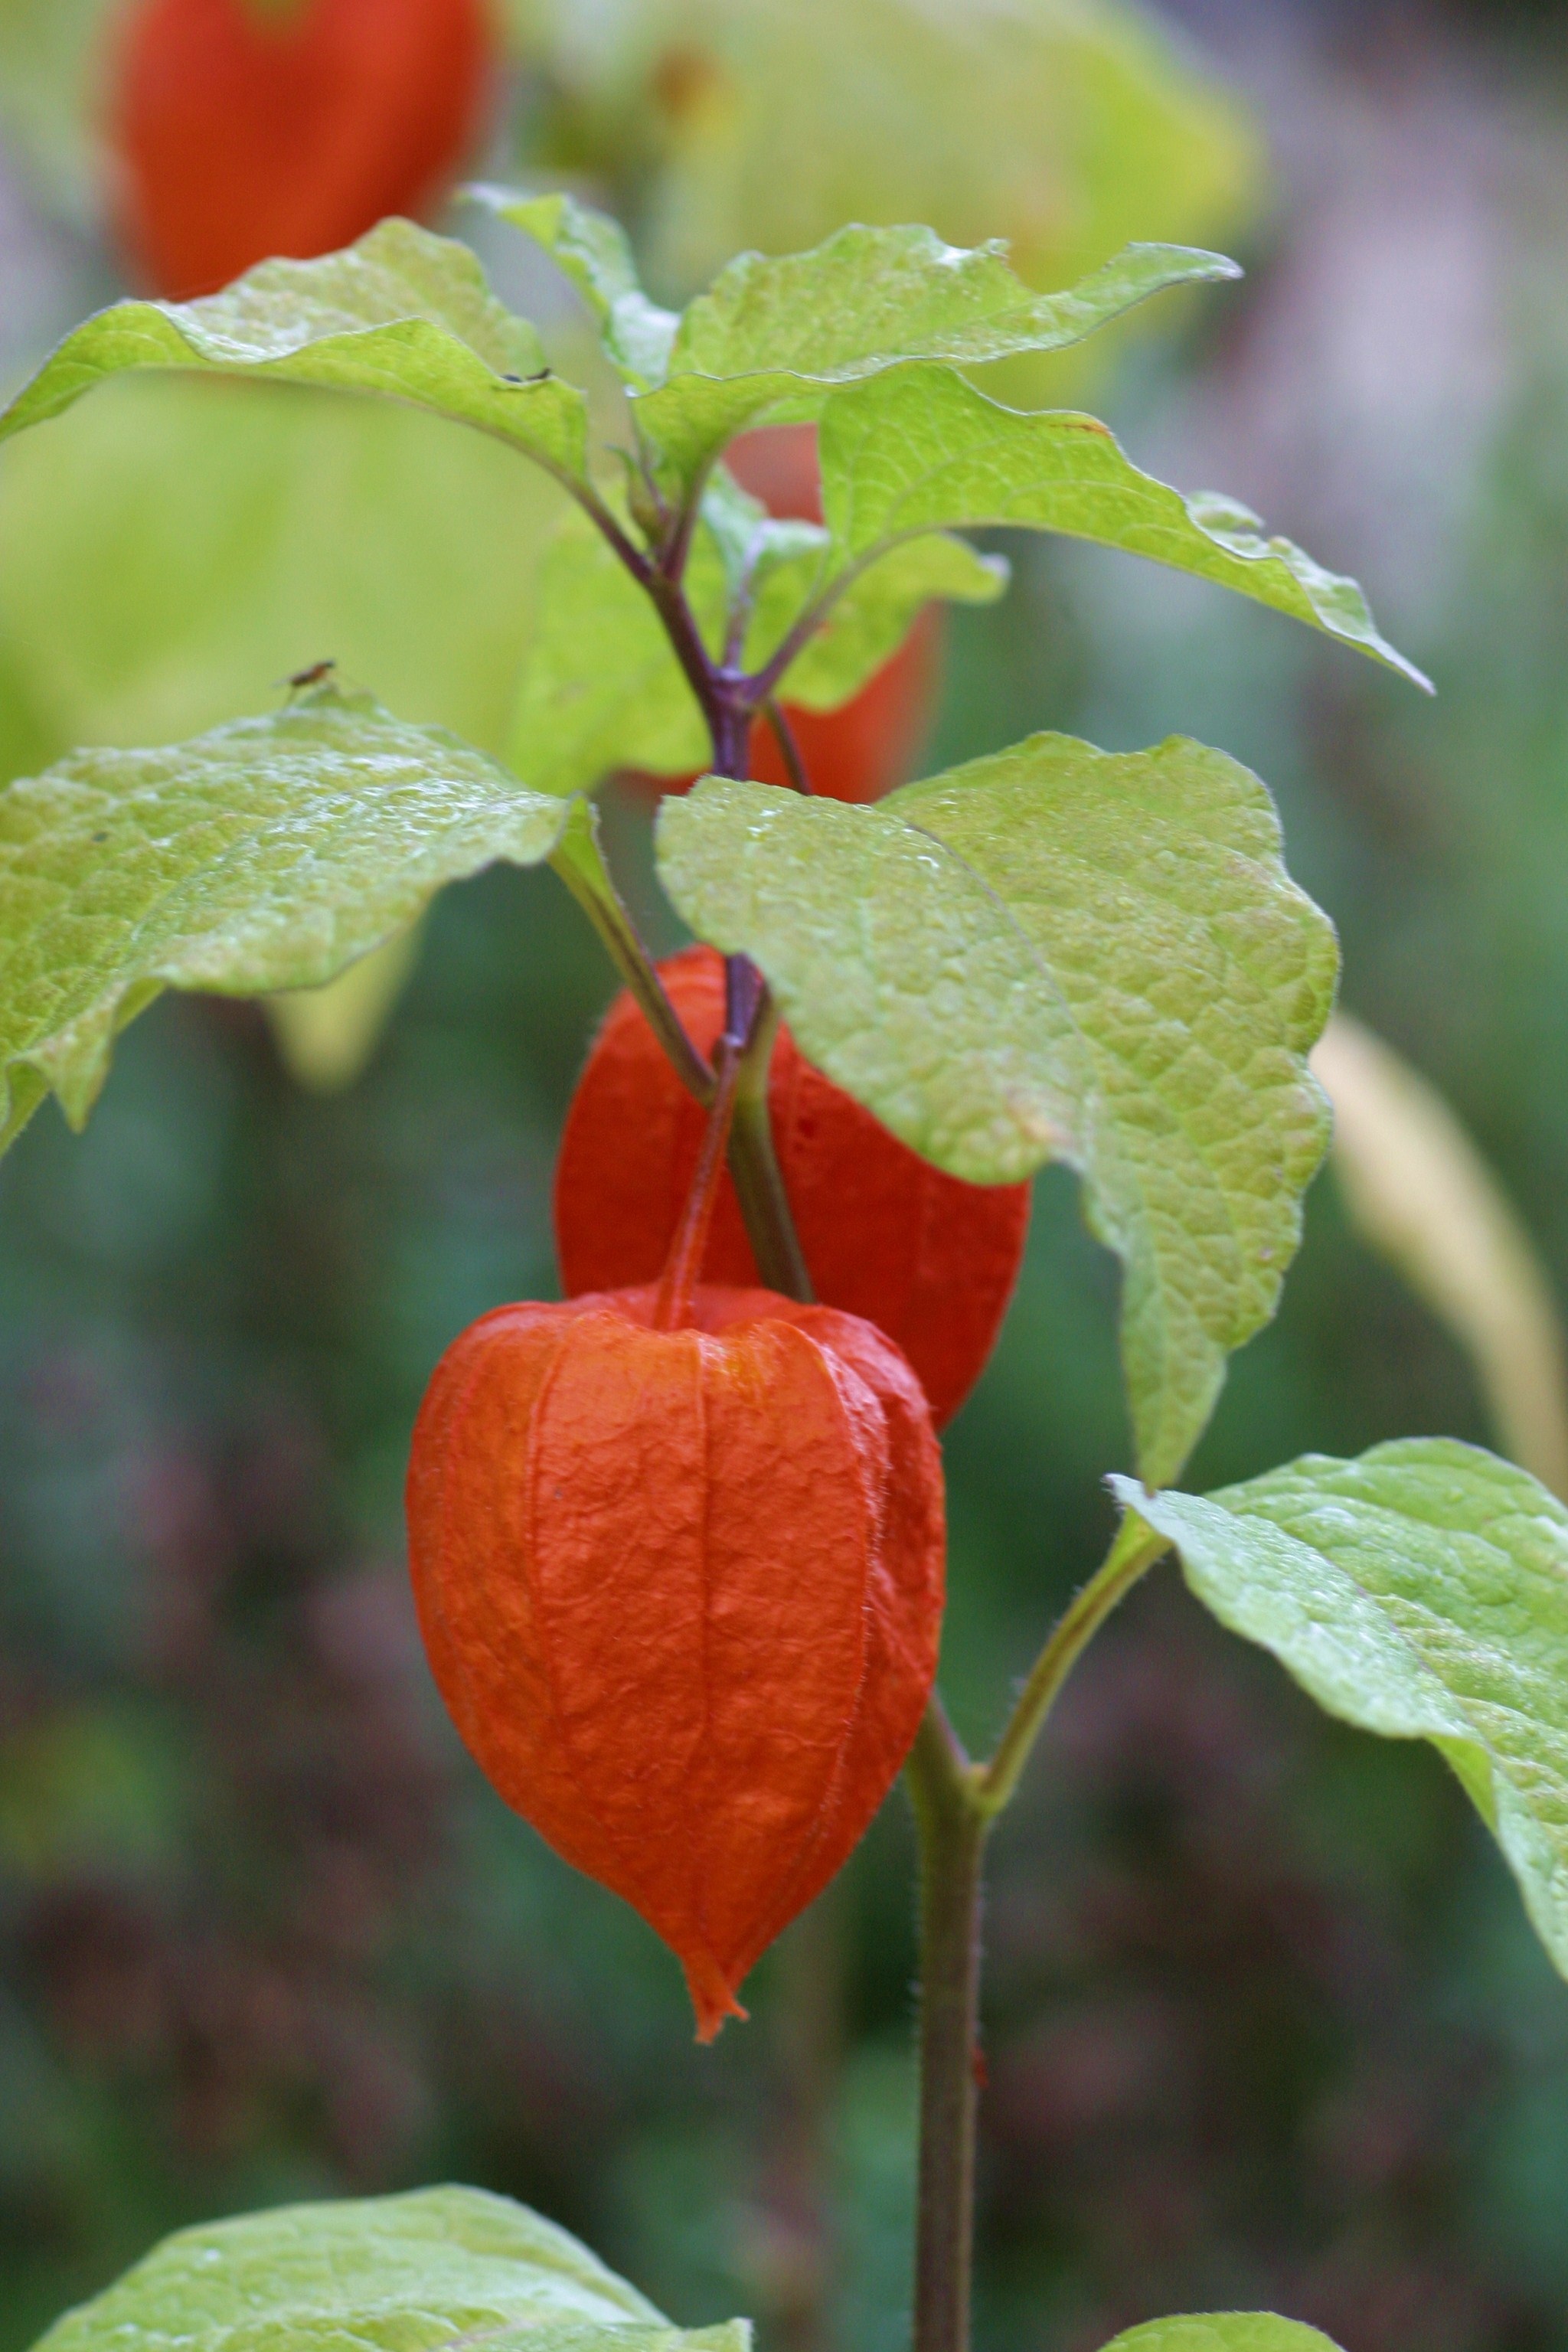
plant, fruit, leaf, flower, food, produce, vegetable, autumn, botany, flora, flowers, peppers, physalis, macro photography, flowering plant, heart in cage, land plant